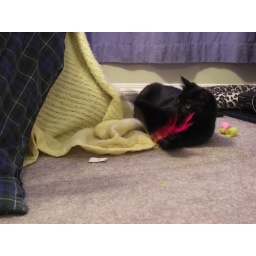
My black cat (Freya) and my grey cat ( Loki) playing with each other and some toys under their blanket.